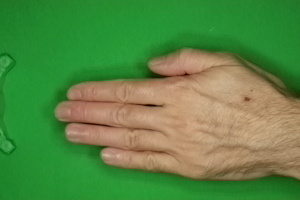
Label: paper